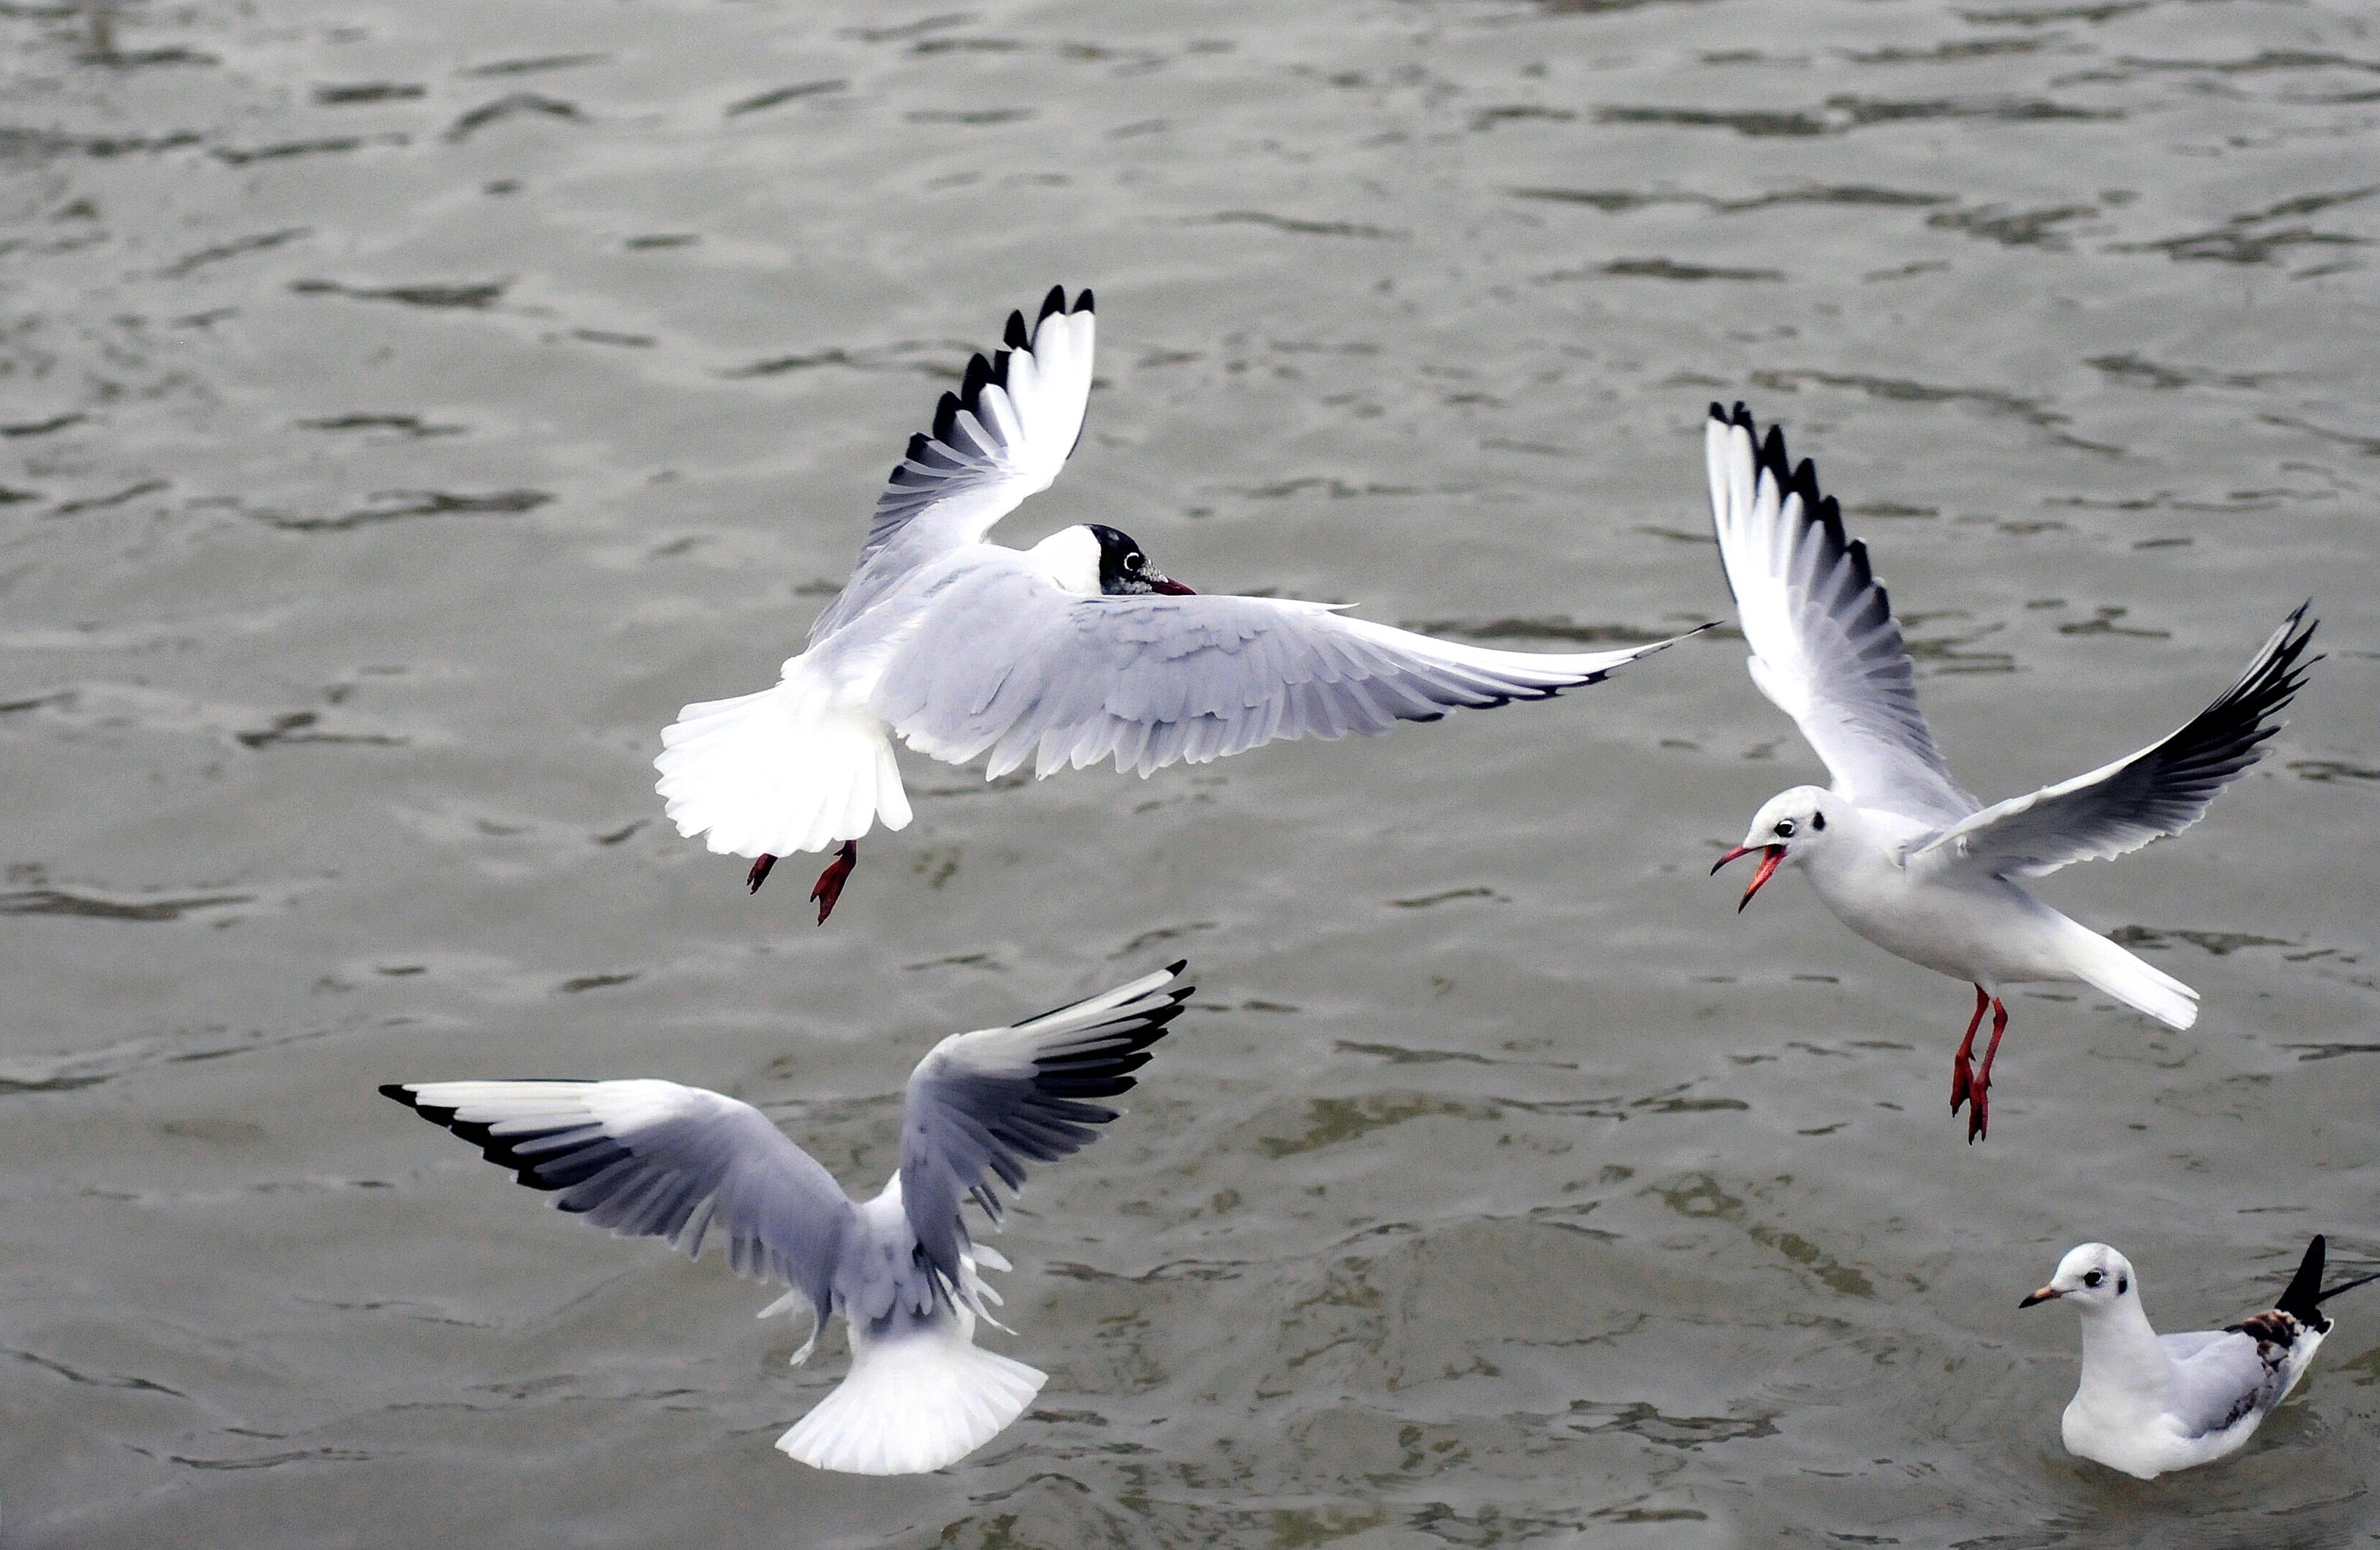
sea, ocean, bird, wing, animal, seabird, gull, beak, fauna, birds, vertebrate, water bird, black headed gull, silver gull, bird flight, charadriiformes, european herring gull